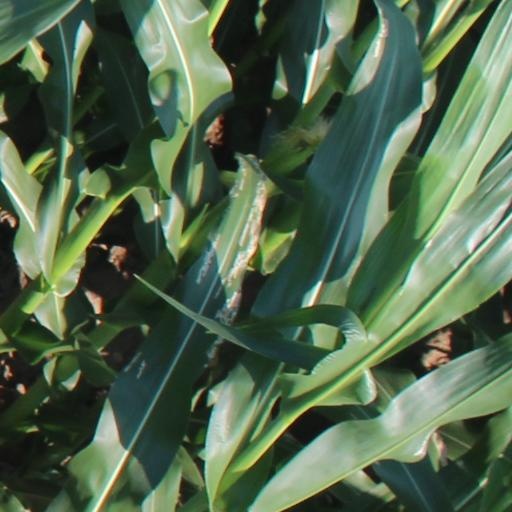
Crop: maize; corn